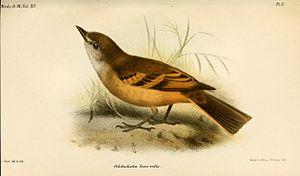
Le Moucherolle à ventre fauve, aussi appelé Moucherolle des buissons, est une espèce de passereau de la famille des Tyrannidae.